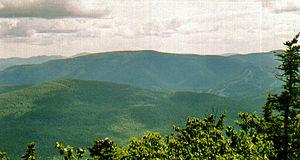
Hunter Mountain est une montagne dans les villes de Hunter et Lexington, juste au sud du village de Hunter, dans le comté de Greene, New York, États-Unis. Avec 1 231 m d'altitude, c'est le plus haut sommet dans le comté et le deuxième plus haut sommet des montagnes Catskill.